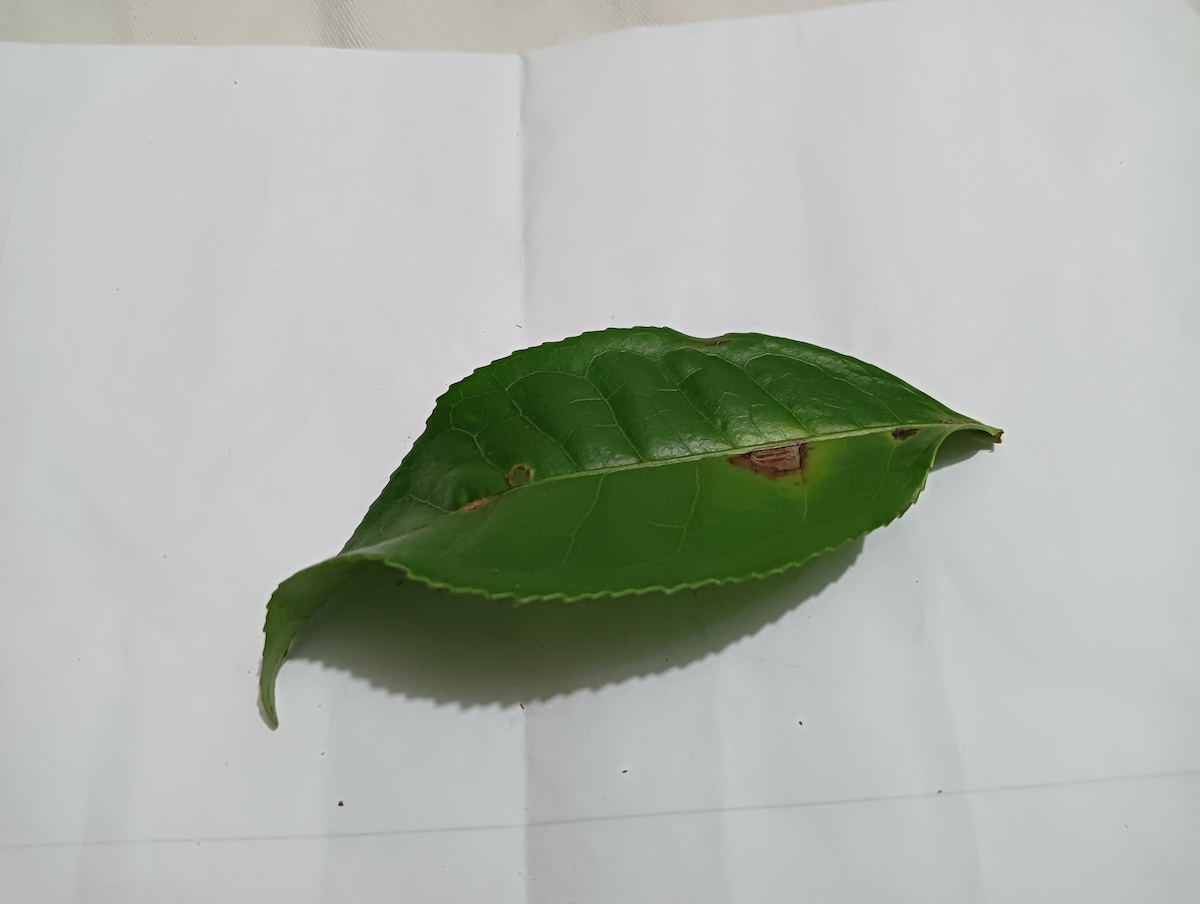
Label: Gray Blight